ZZ Top

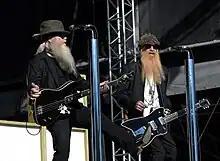
Hill and Gibbons performing at Puistoblues in Järvenpää, Finland, on July 4, 2010

In 2004, ZZ Top was inducted into the Rock and Roll Hall of Fame. Keith Richards of the Rolling Stones gave the induction speech. ZZ Top gave a brief performance, playing "La Grange" and "Tush".